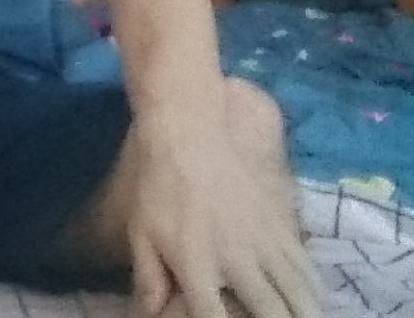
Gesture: no_gesture